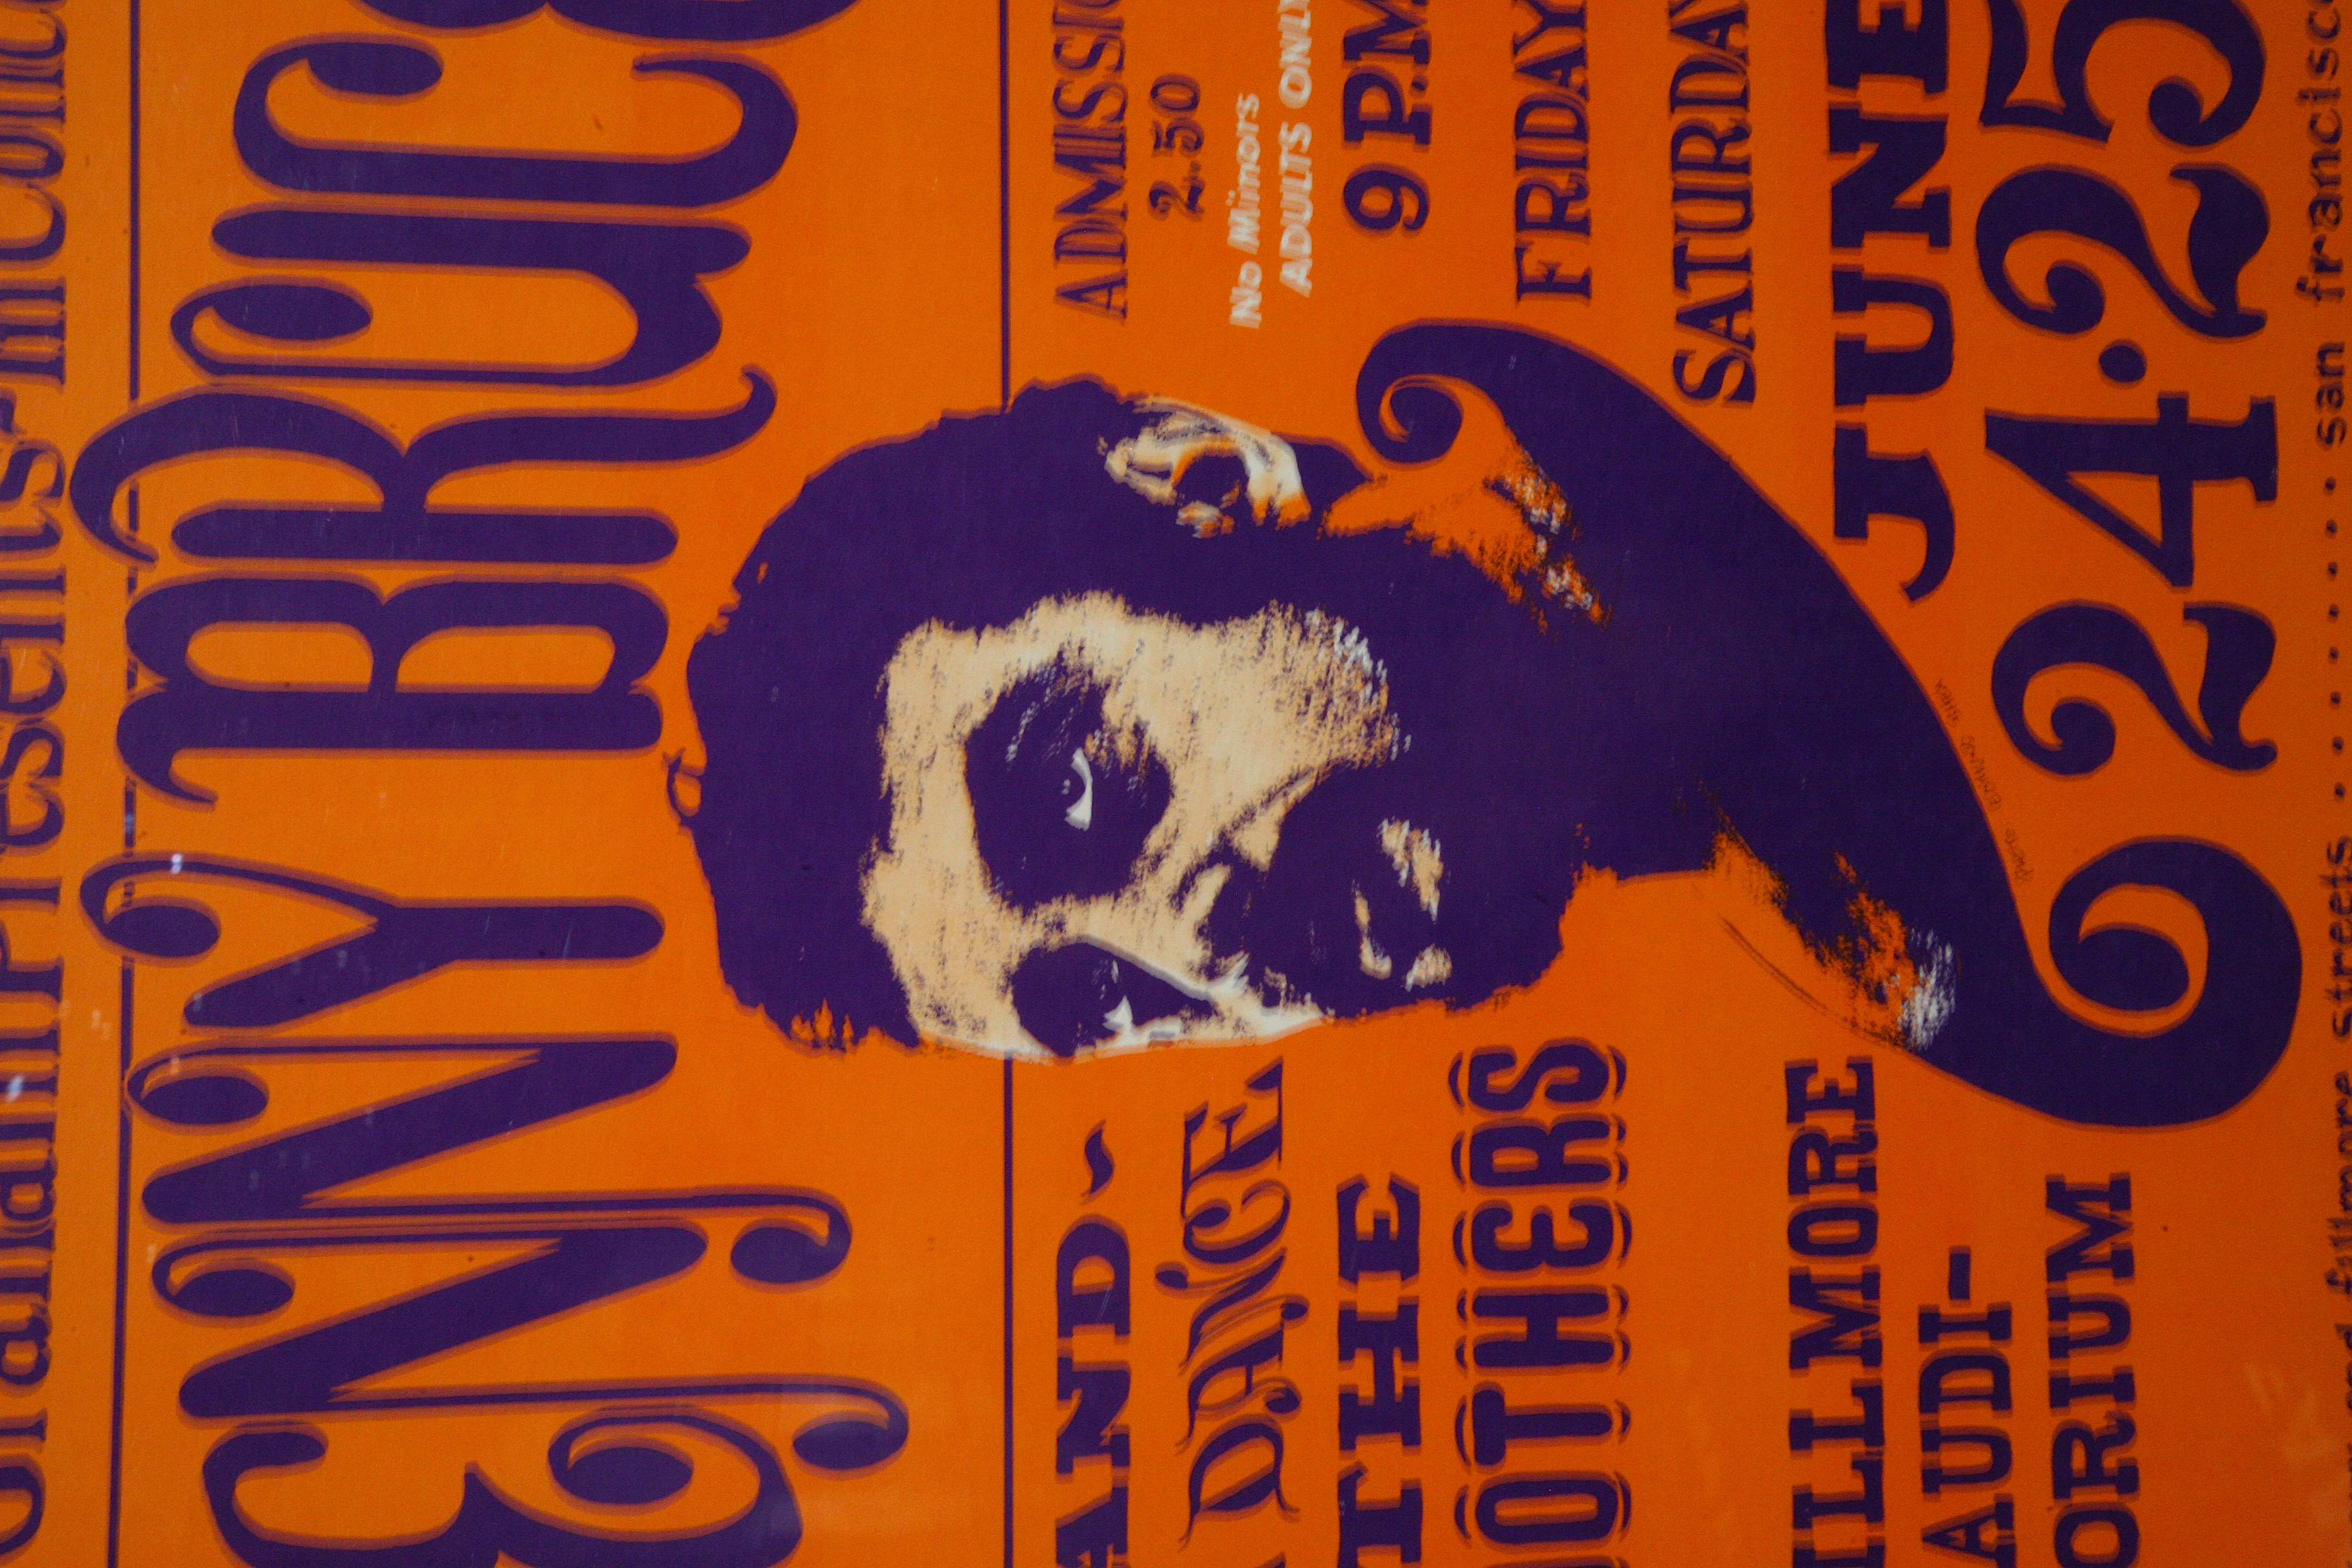
paris, advertising, font, exposition, bnf, poster, exhibition, richardprince, biblioth quenationaledefrance